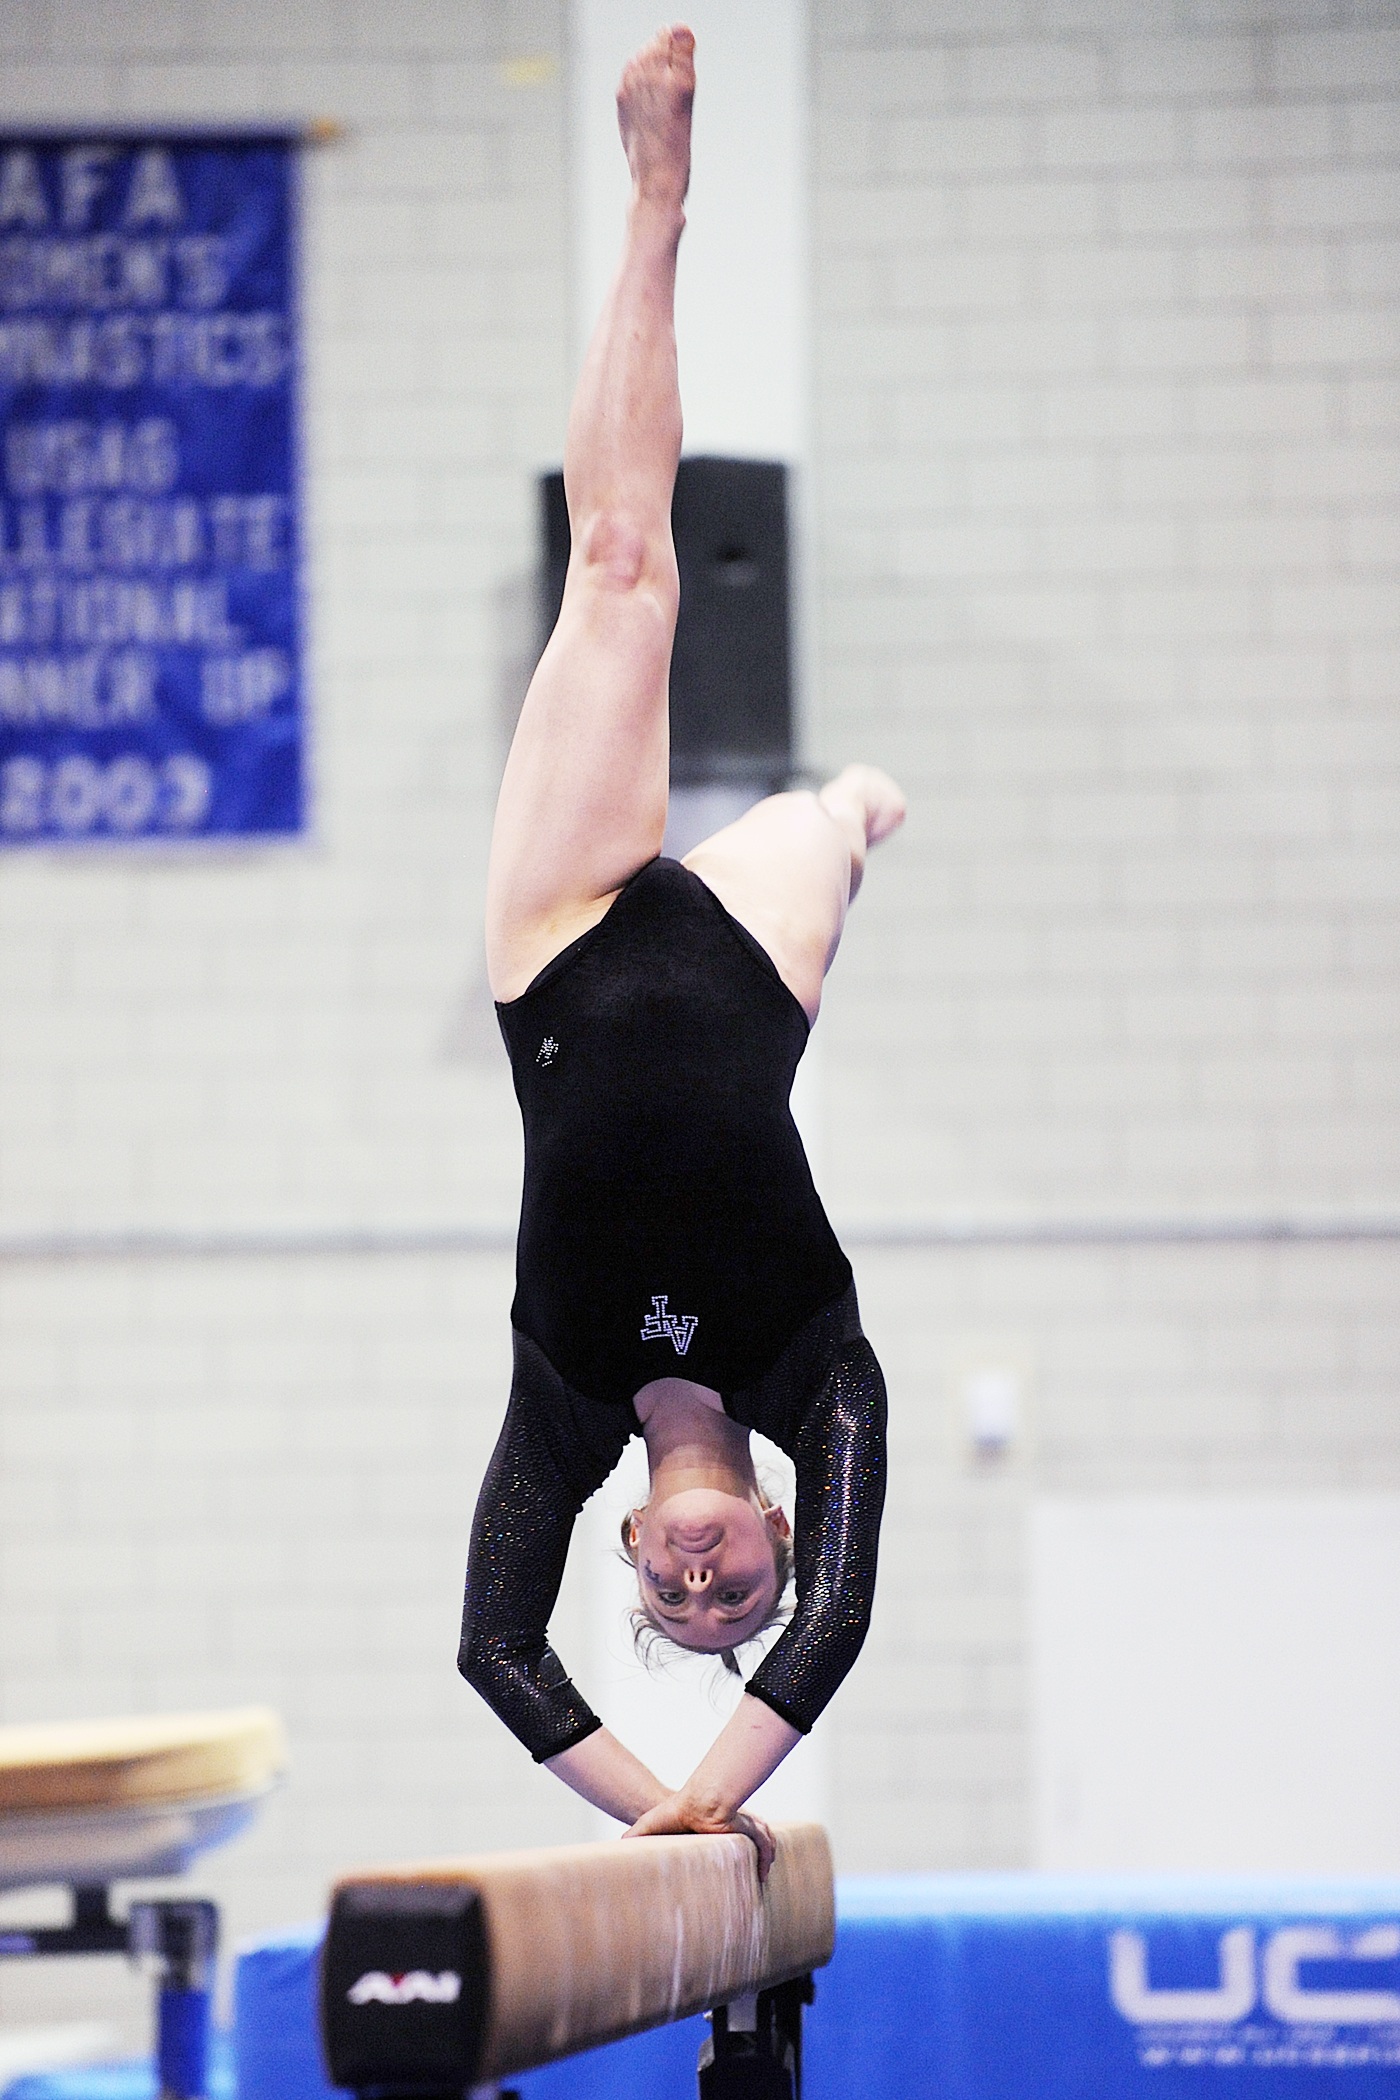
woman, beam, female, balance, exercise, fitness, sports, performance, rings, athlete, strength, gymnastics, somersault, gymnast, poise, individual sports, physical fitness, artistic gymnastics, floor gymnastics